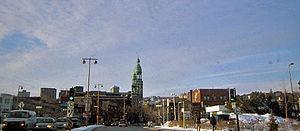
Vue de la rue Atwater de l'arrondissement du Sud-Ouest, à Montréal.